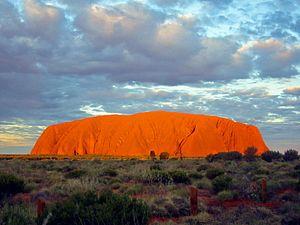
Uluru, aussi connu sous le nom d’Ayers Rock, est un inselberg en grès situé dans le Territoire du Nord, au centre de l'île principale de l'Australie. Il s'élève à 348 mètres au-dessus de la plaine. C'est un lieu sacré pour les peuples aborigènes Pitjantjatjara et Yankunytjatjara, à la base duquel ils pratiquent parfois des rituels et réalisent des peintures rupestres d'une grande importance culturelle. Ceci combiné à ses singularités géologiques et hydrologiques, ainsi qu'aux remarquables teintes qu'il peut prendre, en particulier au coucher du soleil, en a fait un des emblèmes de l'Australie, depuis sa découverte par les Occidentaux en 1873.
L'histoire du Territoire du Nord, en Australie a commencé il y a plus de 40 000 ans quand les premiers Aborigènes s'installèrent dans la région. À partir des années 1600, les commerçants de Makassar commencèrent à établir des relations commerciales avec les habitants de la région pour troquer contre des couteaux, de la nourriture et du tabac, des holothuries qu'ils allaient revendre aux chinois.
L'Australie possède 9 réserves de biosphère reconnues par l'UNESCO.
Le parc national d'Uluṟu-Kata Tjuṯa, auparavant appelé parc national d'Uluru, est un parc national classé au patrimoine mondial ainsi que réserve de biosphère par l'UNESCO. Il est situé dans l'« outback » au centre de l'Australie, plus précisément au sud du Territoire du Nord, à proximité de la ville d'Alice Springs.
La géomorphologie est l'étude scientifique des reliefs et des processus qui les façonnent, sur les planètes telluriques.